Boochamma Boochodu

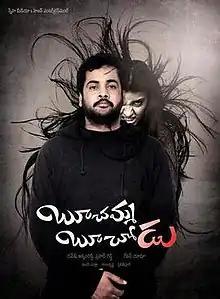
Theatrical release poster

Boochamma Boochodu is a 2014 Indian Telugu-language horror comedy film directed by Rewan Yadu. The film features a honeymooning couple, Karthik (Shivaji) and Sravani (Kainaaz Motiwala),in their new farm house are punctuated by an aberration - ominous signs of the palatial house. The mysterious of the terrorizing spirits form the storyline.